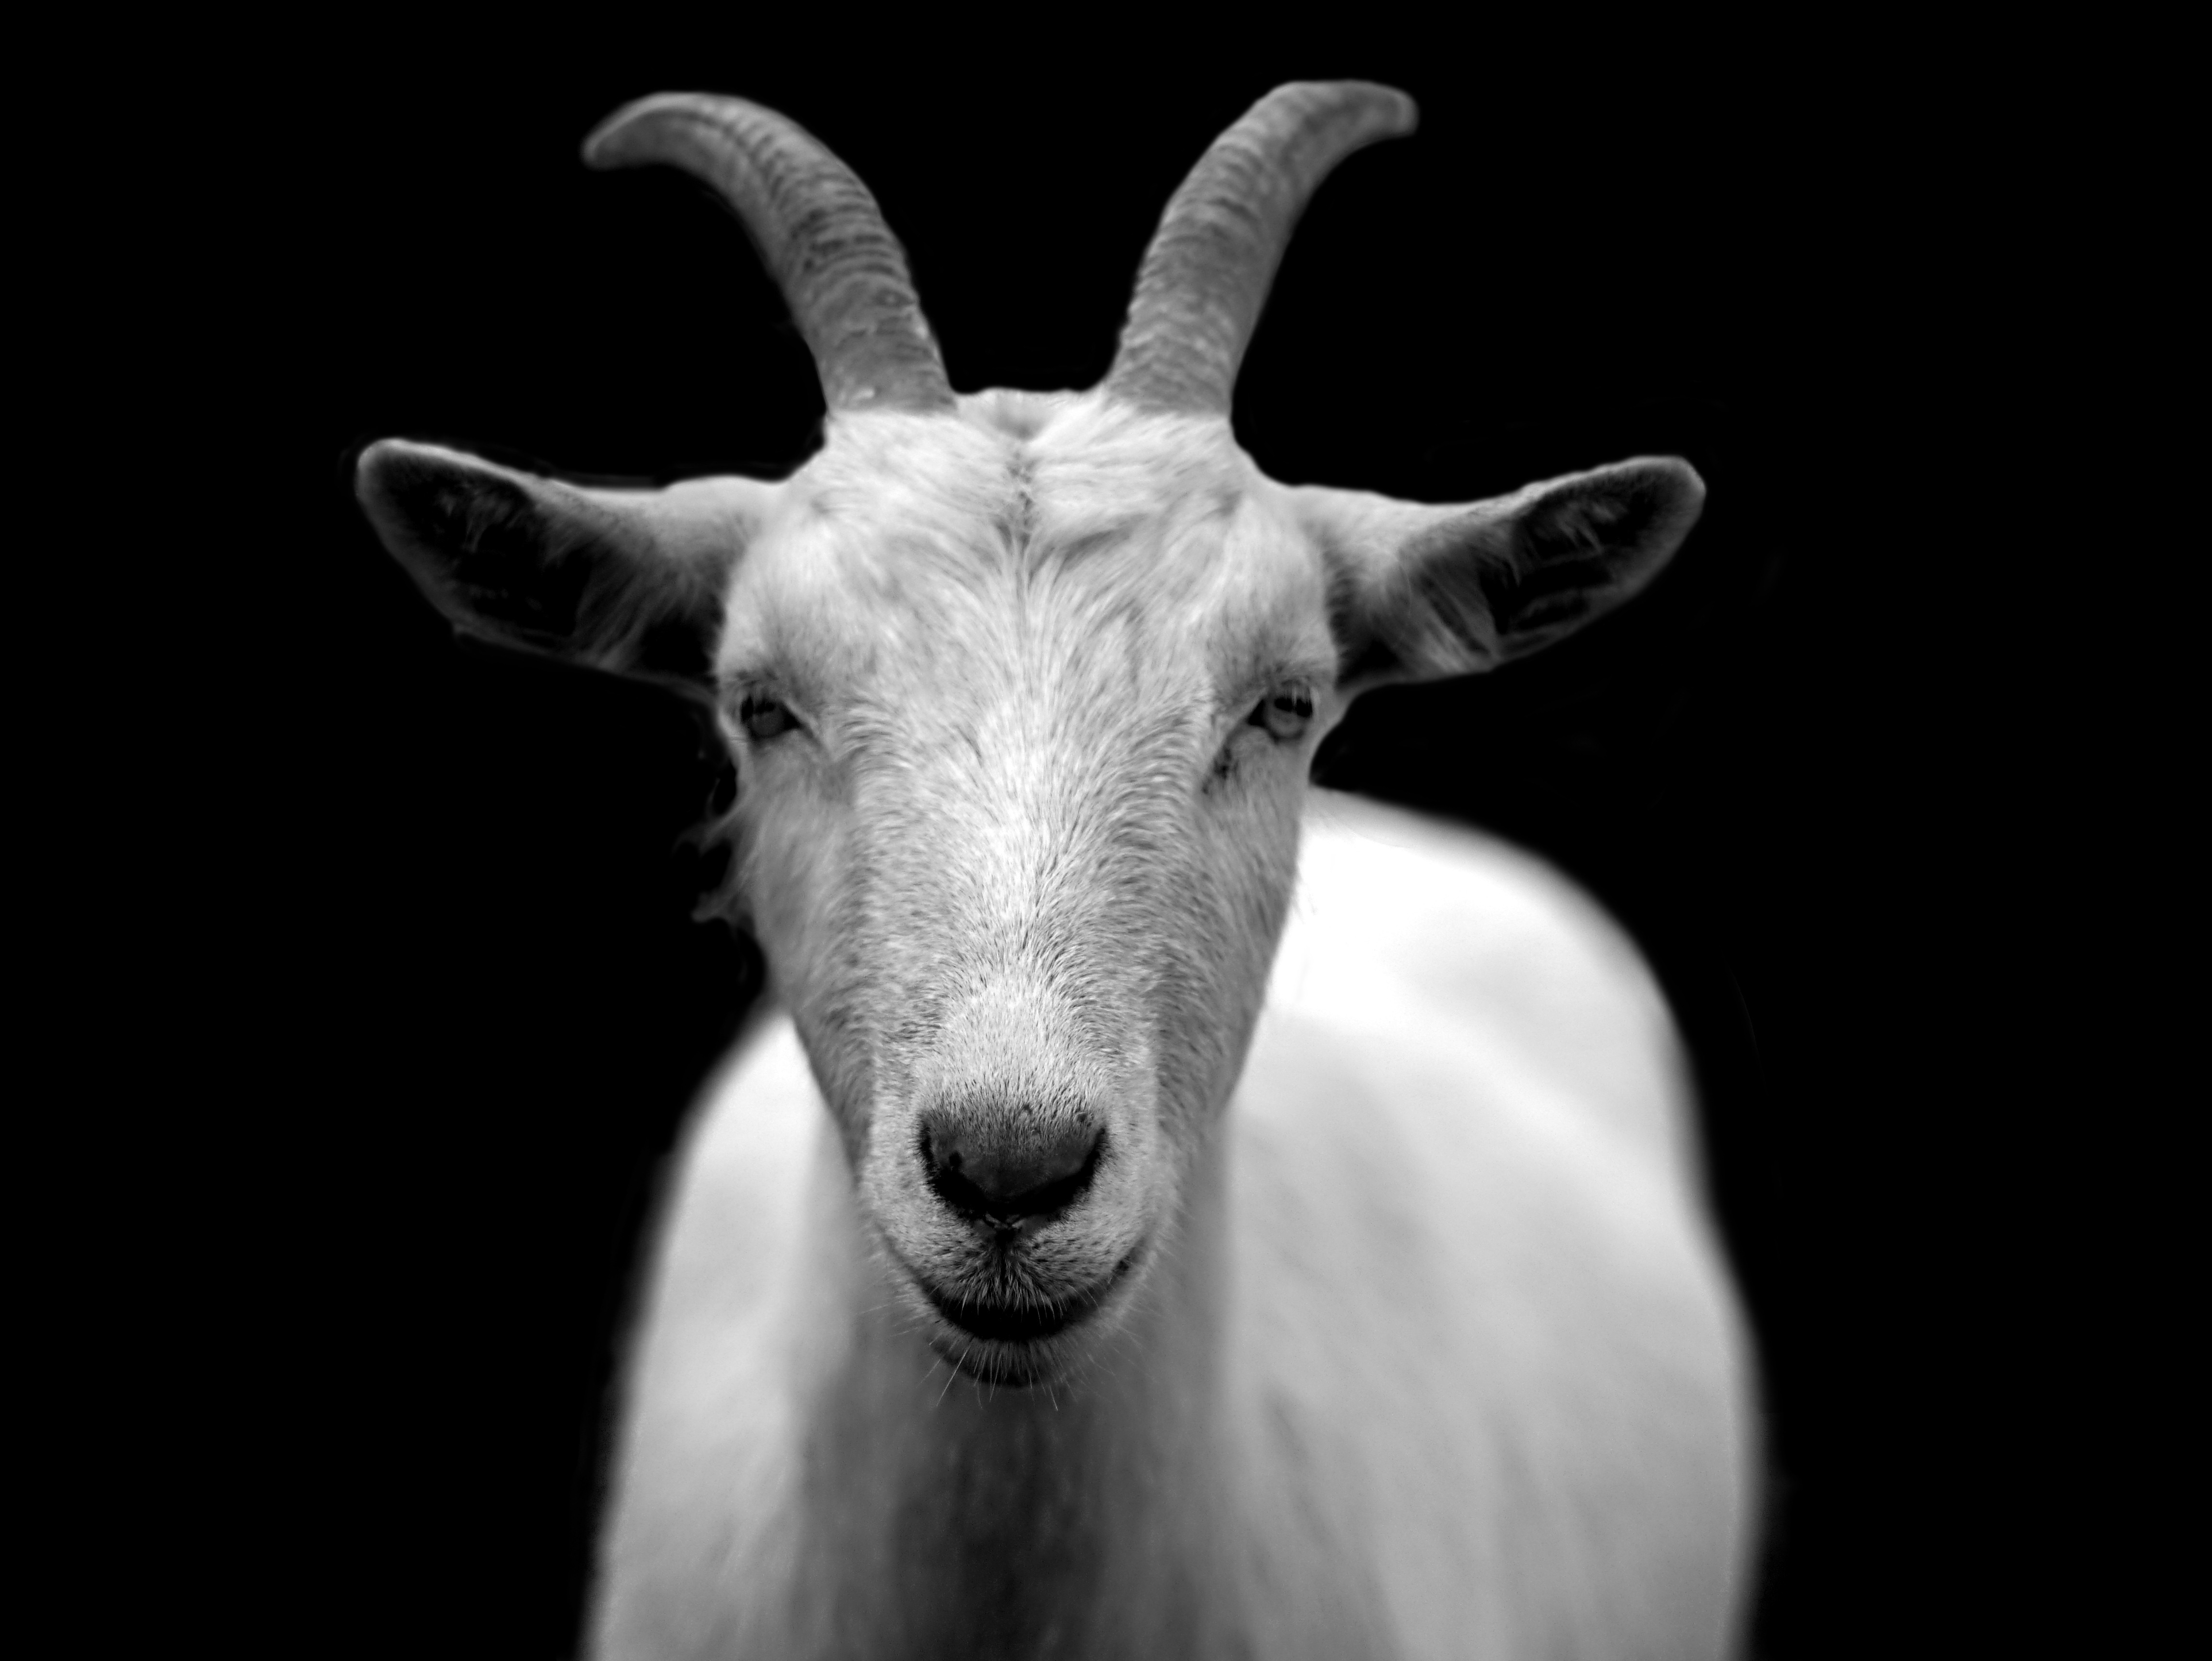
black and white, white, animal, goat, horn, macro, sheep, mammal, monochrome, close up, goats, head, vertebrate, horns, monochrome photography, cow goat family